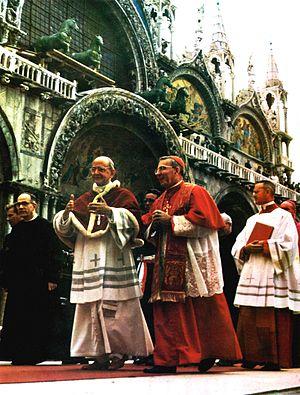
Visite du Pape Paul VI à Venise en 1972 avec le cardinal patriarche Albino Luciani
Albino Luciani, né le 17 octobre 1912 à Canale d'Agordo, dans la province de Belluno, en Italie, et mort le 28 septembre 1978 à Rome, fut le 263ᵉ pape de l’Église catholique, élu le 26 août 1978 sous le nom de Jean-Paul Iᵉʳ. Son pontificat n'aura duré que 33 jours et 6 heures.